Johan Carl Krauss

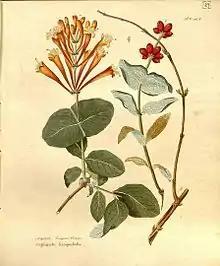

In 1806 Krauss was elected a correspondent, living in the Netherlands, of the Royal Institute of the Netherlands.